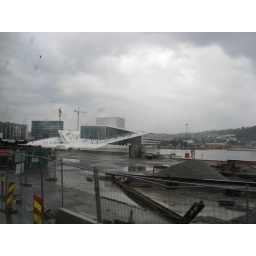
Unfortunately seen through a bus window in the pouring rain.